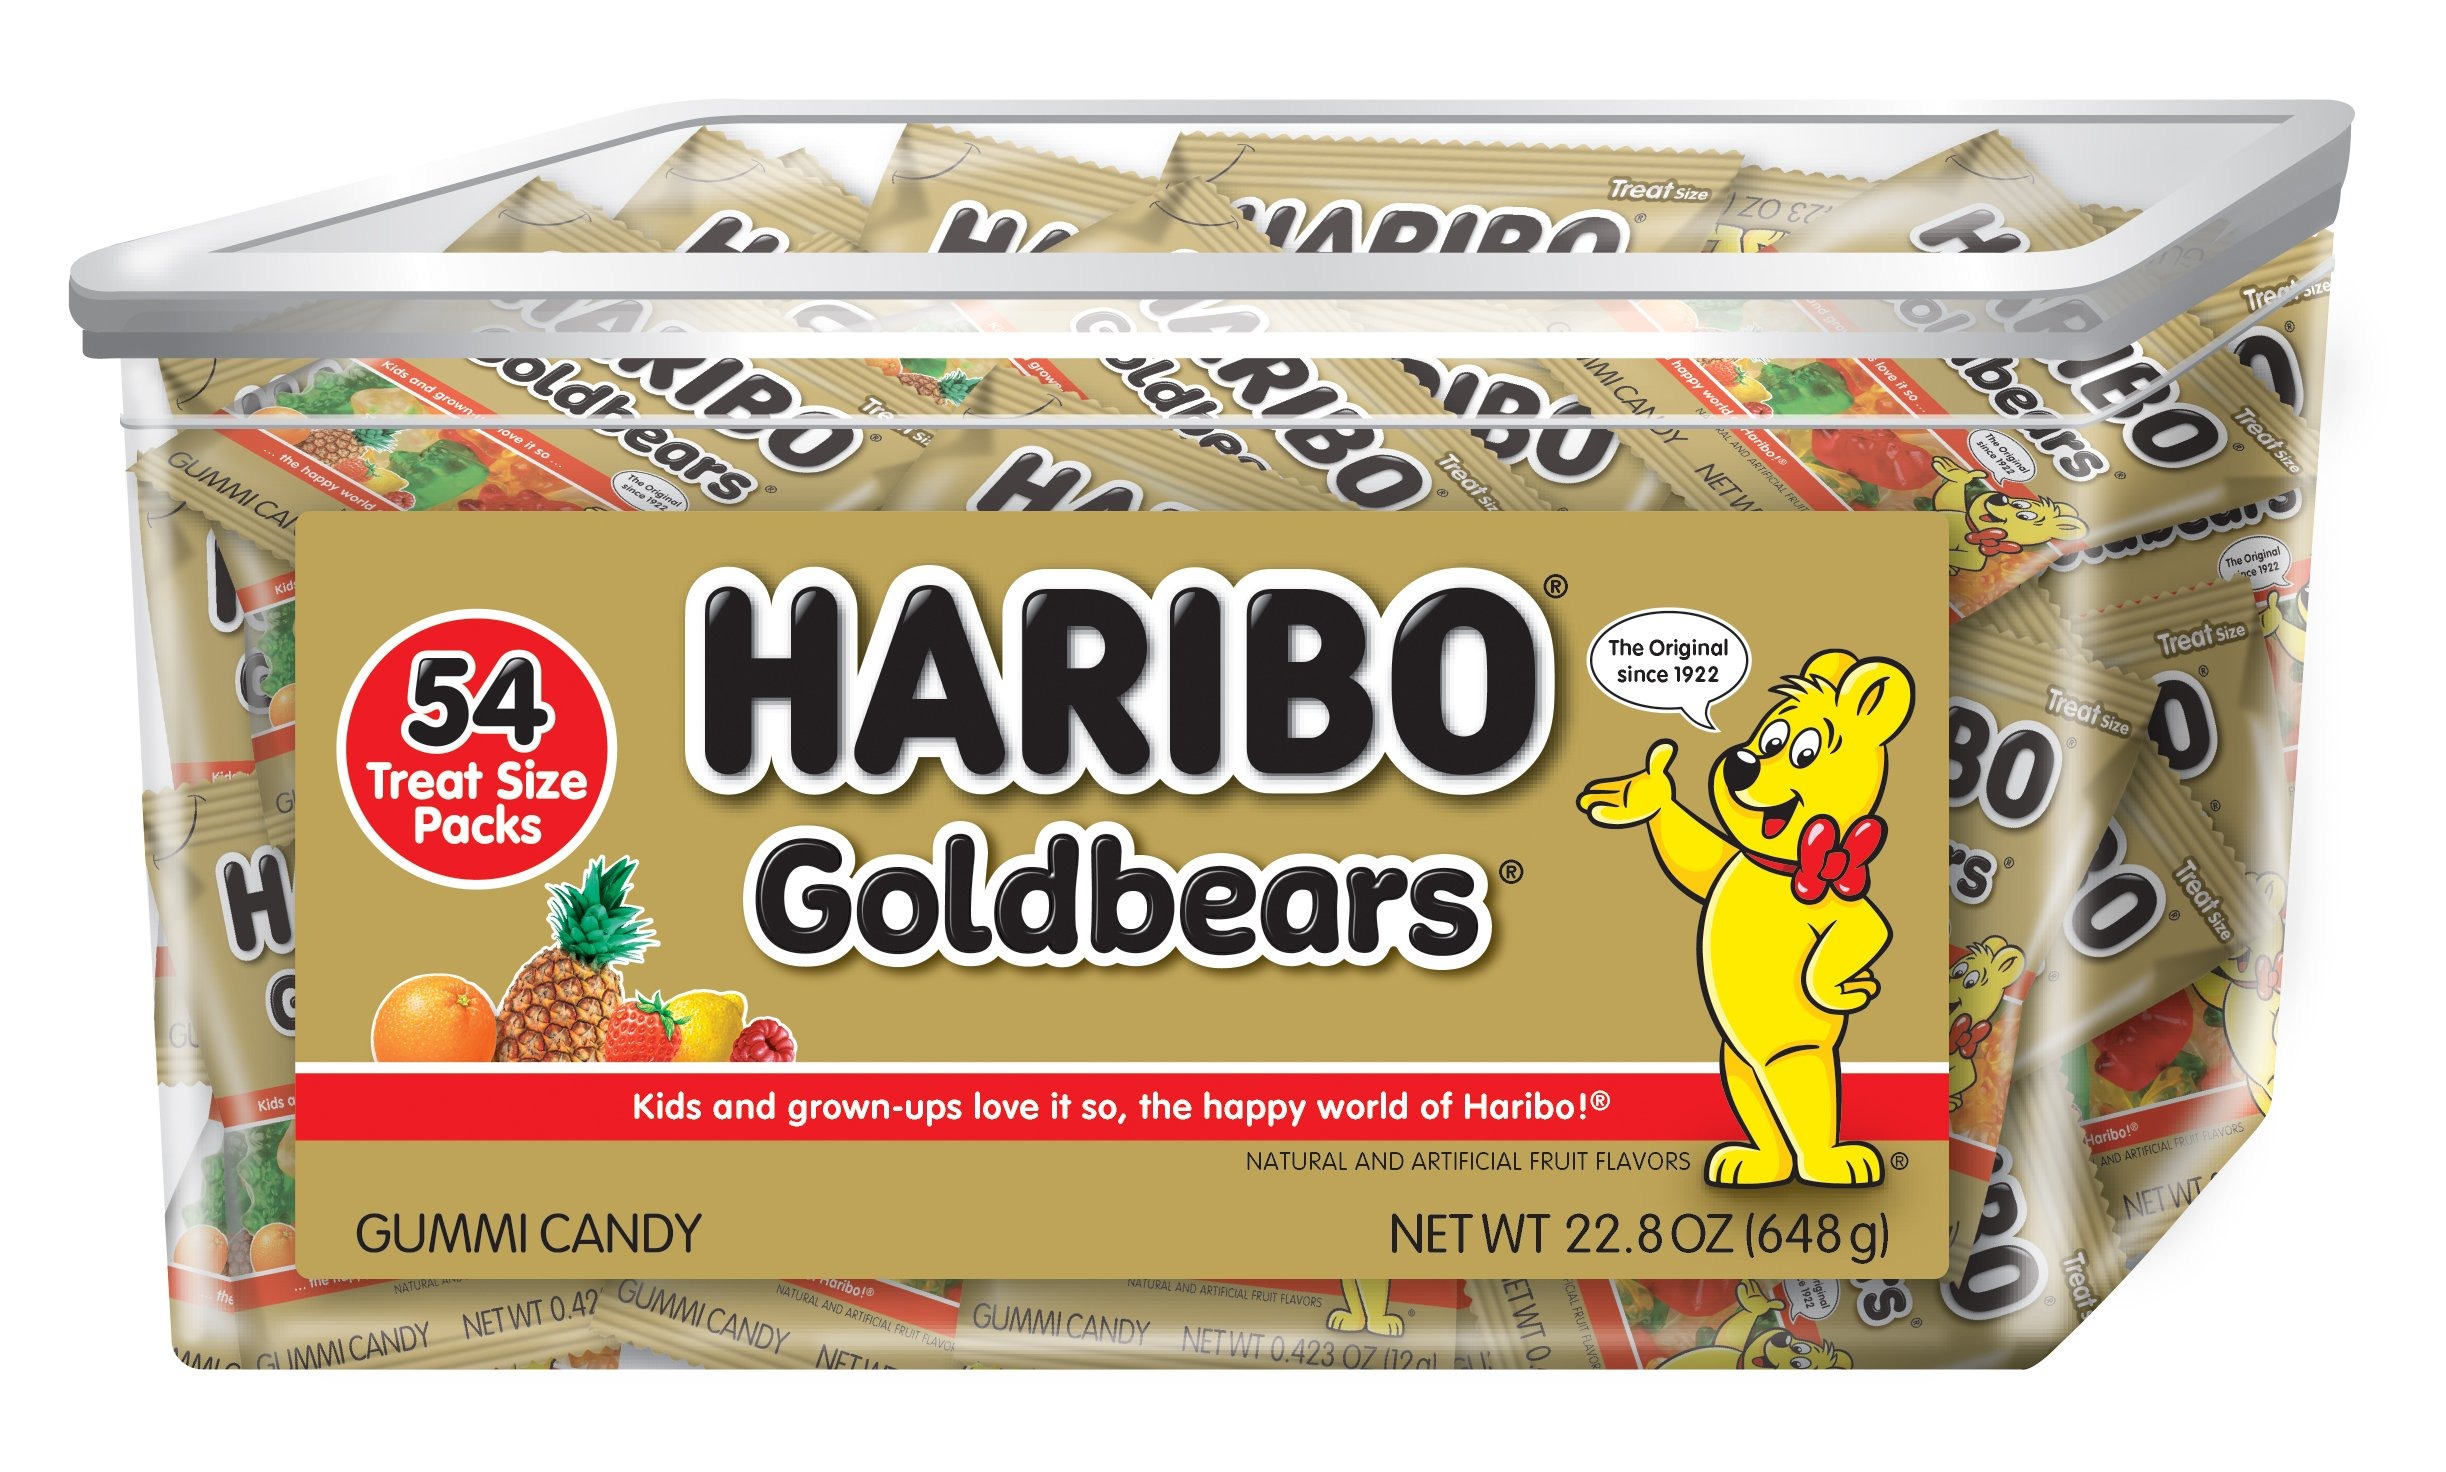
Item Name: HARIBO Gummi Candy, Original Goldbears, 22.8 oz. Tub (Pack of 8)
Bullet Point 1: There is no better companion than our original HARIBO Goldbears, loved by old and young alike
Bullet Point 2: Sweet treats in five fruity flavors: Lemon (yellow), Orange (orange), Pineapple (white), Raspberry (red), Strawberry (green)
Bullet Point 3: 100 calories per serving. Perfect for sharing snacking, decorating and topping desserts
Bullet Point 4: Kids and grown-ups love it so, the happy world of HARIBO!
Bullet Point 5: HARIBO Original Goldbears Gummi Candy, 22.8 Ounce Tub (Pack of 8)
Value: 182.4
Unit: Ounce

Price: 12.455